My Husband's Lover

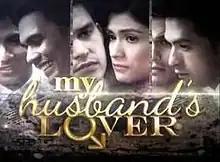
Title card

My Husband's Lover is a 2013 Philippine television drama romance series broadcast by GMA Network. The series is the first gay-themed drama series in Philippine television. Directed by Dominic Zapata, it stars Dennis Trillo in the title role, Tom Rodriguez and Carla Abellana. It premiered on June 10, 2013 on the network's Telebabad line up. The series concluded on October 18, 2013, with a total of 94 episodes.